Rocky Flats Plant

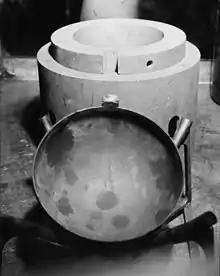
Precision plutonium foundry mold, 1959

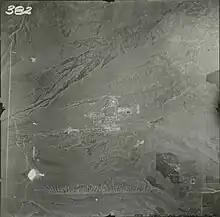
Undated aerial photograph looking down on the plant from above

In 1960, one of the workers who responded to the 1957 fire petitioned the state legislature to create a way for workers that receive unsafe doses of radiation on the job to be compensated for the health effects. Smaller incidents, such as a 1962 fire, continued to threaten the safety of the workers without posing a significant public health risk.